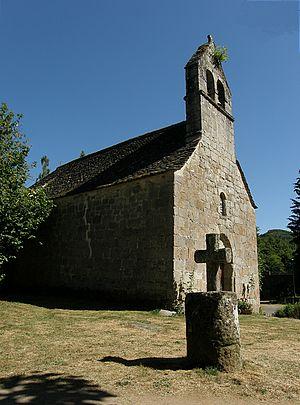
Le Mars est une rivière française du Massif central qui coule dans le département du Cantal, en région Auvergne-Rhône-Alpes. C'est le principal affluent de la Sumène et donc un sous-affluent de la Dordogne. La vallée du Mars est une des sept vallées principales qui rayonnent autour du puy Mary.
Cet article recense les monuments historiques du département du Cantal, en France.
Bassignac est une commune française, située dans le département du Cantal en région Auvergne-Rhône-Alpes.